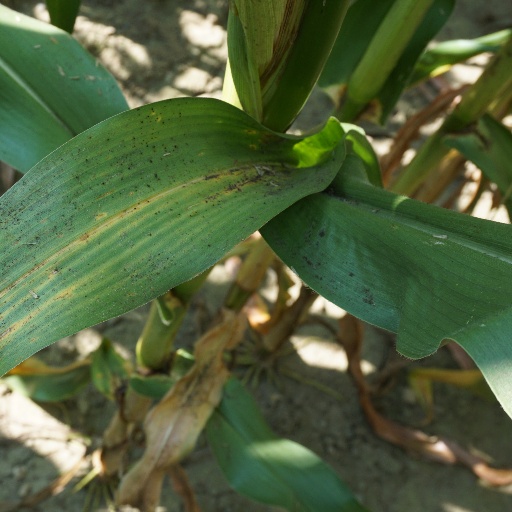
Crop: maize; corn